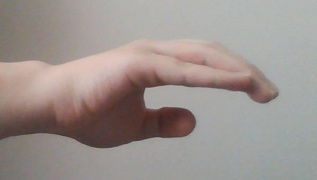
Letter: jeem